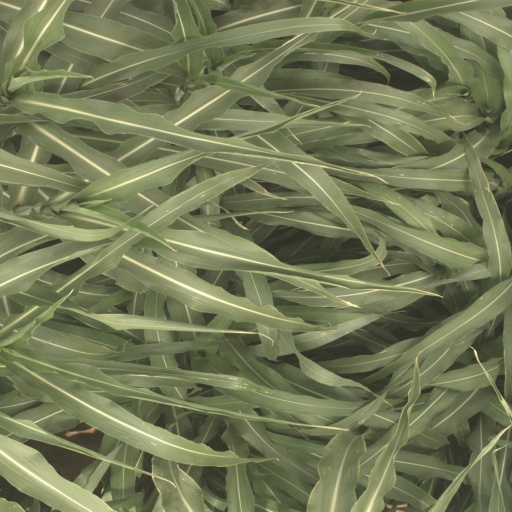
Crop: sorghum